History of sport in Australia

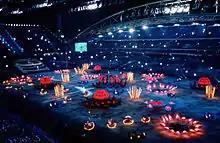
The 2000 Summer Olympics Opening Ceremony at Stadium Australia, on 15 September 2000

Australia first entered an ice hockey team in the 1960 Winter Olympics held in Squaw Valley.